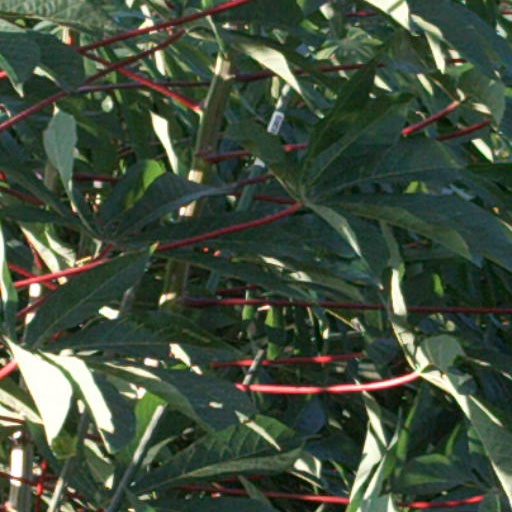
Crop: cassava